TheBrain Technologies

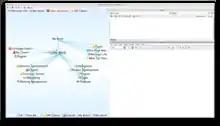
TheBrain on Mac OS X

TheBrain Technologies is a software company located in Los Angeles, California. Founded in 1998, they specialize in a knowledge graph type of mind mapping software.